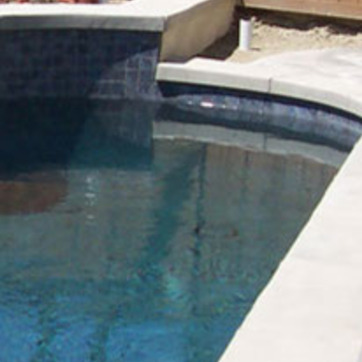
Material: water